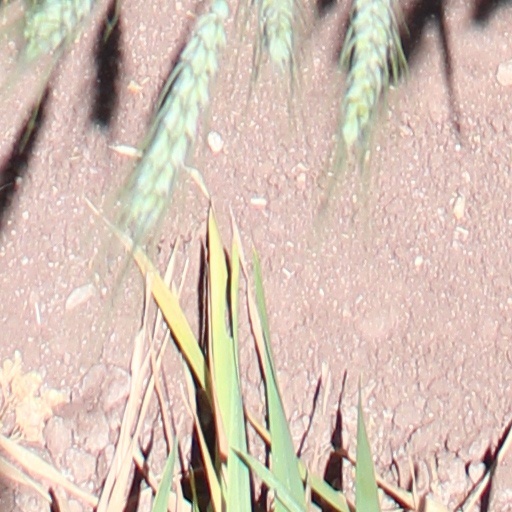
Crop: wheat